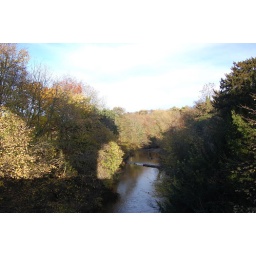
Looking down from the road bridge in Lasswade a few kilometres from its confluence with the Midlothian South Esk.